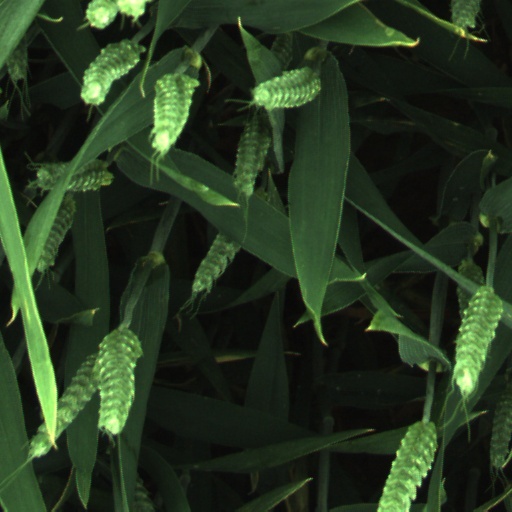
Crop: wheat